Genealogy

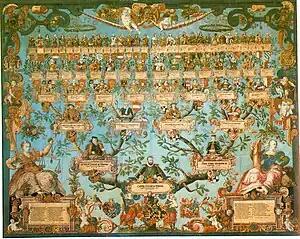
The family tree of Louis III, Duke of Württemberg (ruled 1568–1593)

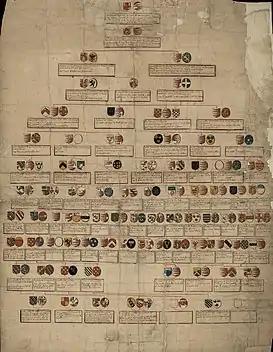
The family tree of "the Landas", a 17th-century family

Genealogy is the study of families, family history, and the tracing of their lineages. Genealogists use oral interviews, historical records, genetic analysis, and other records to obtain information about a family and to demonstrate kinship and pedigrees of its members. The results are often displayed in charts or written as narratives. The field of family history is broader than genealogy, and covers not just lineage but also family and community history and biography.